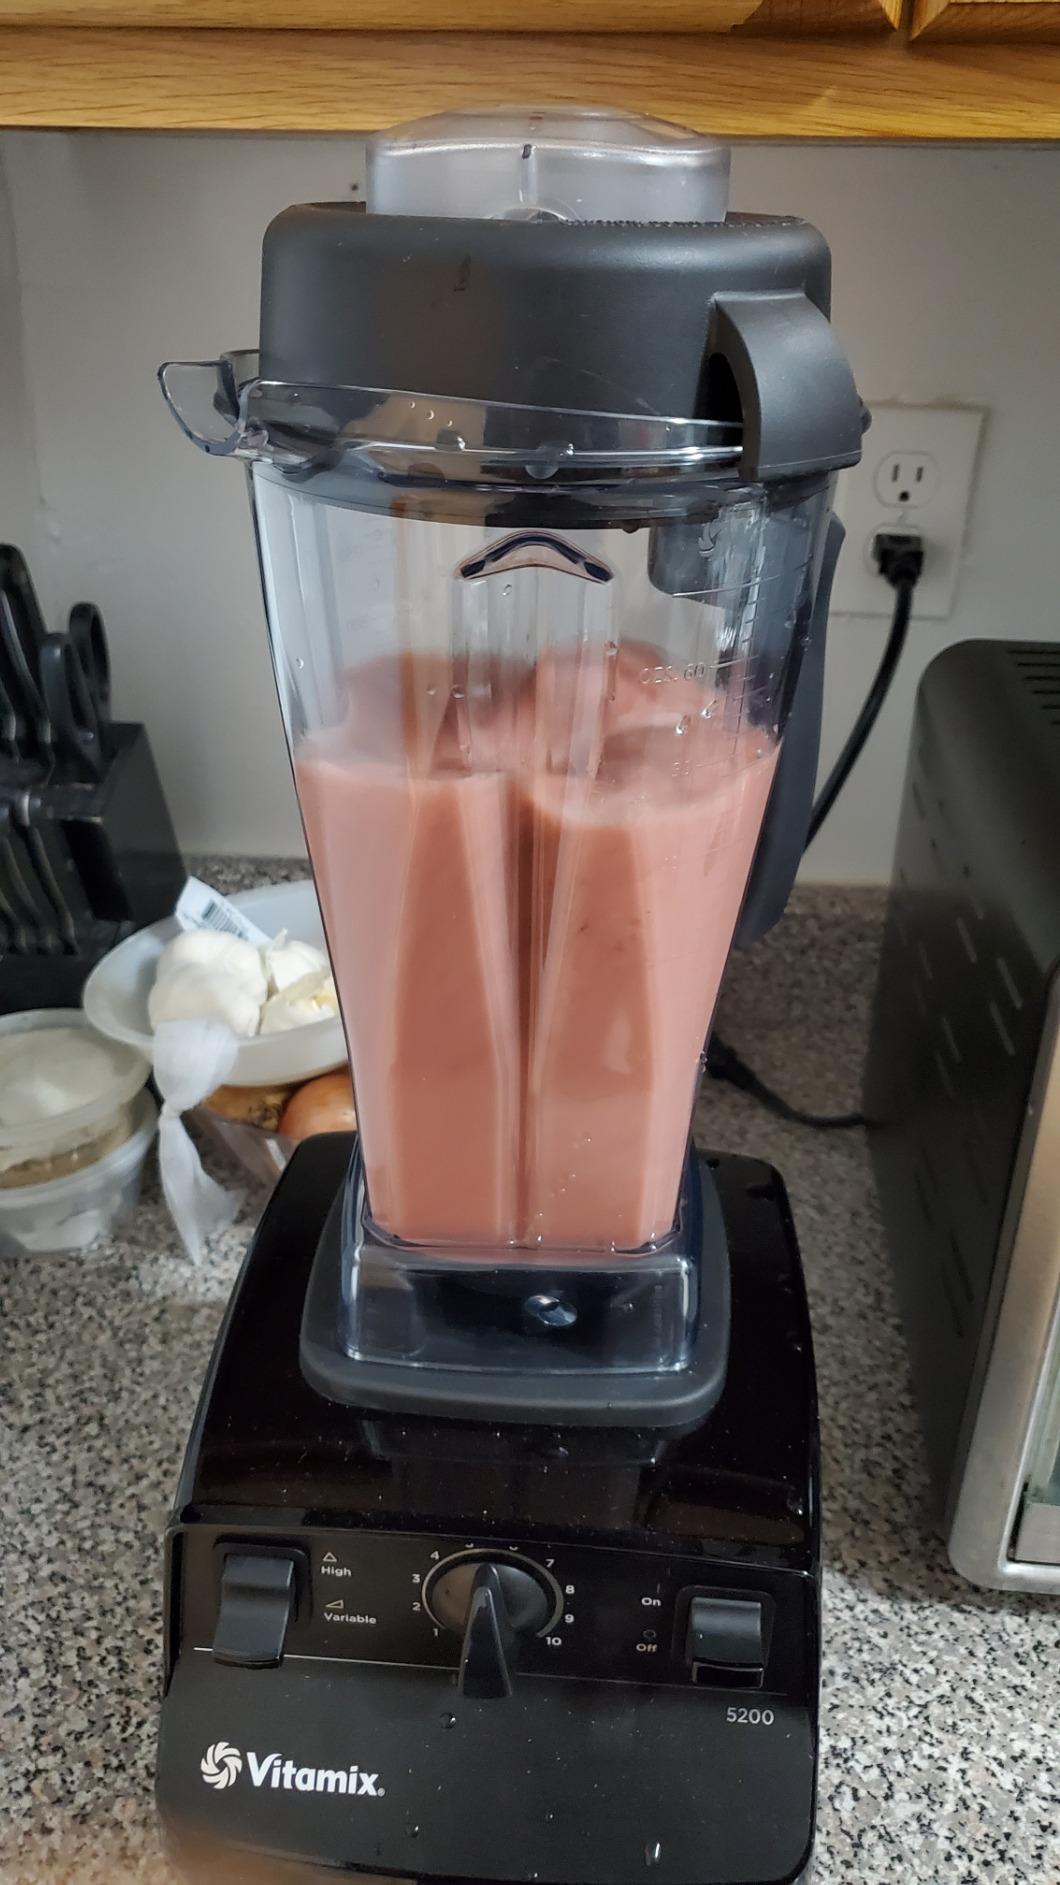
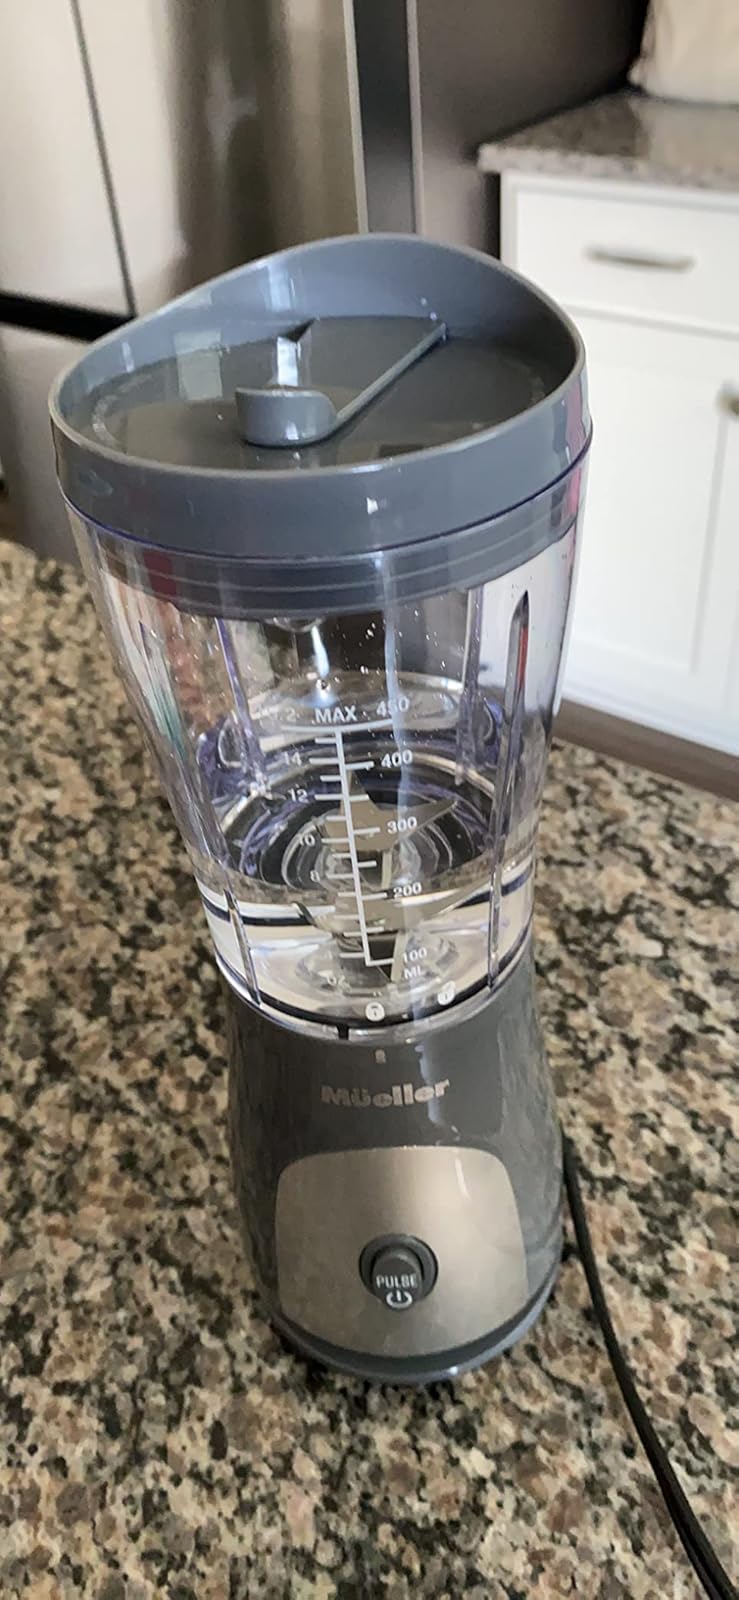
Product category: items_blender
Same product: no